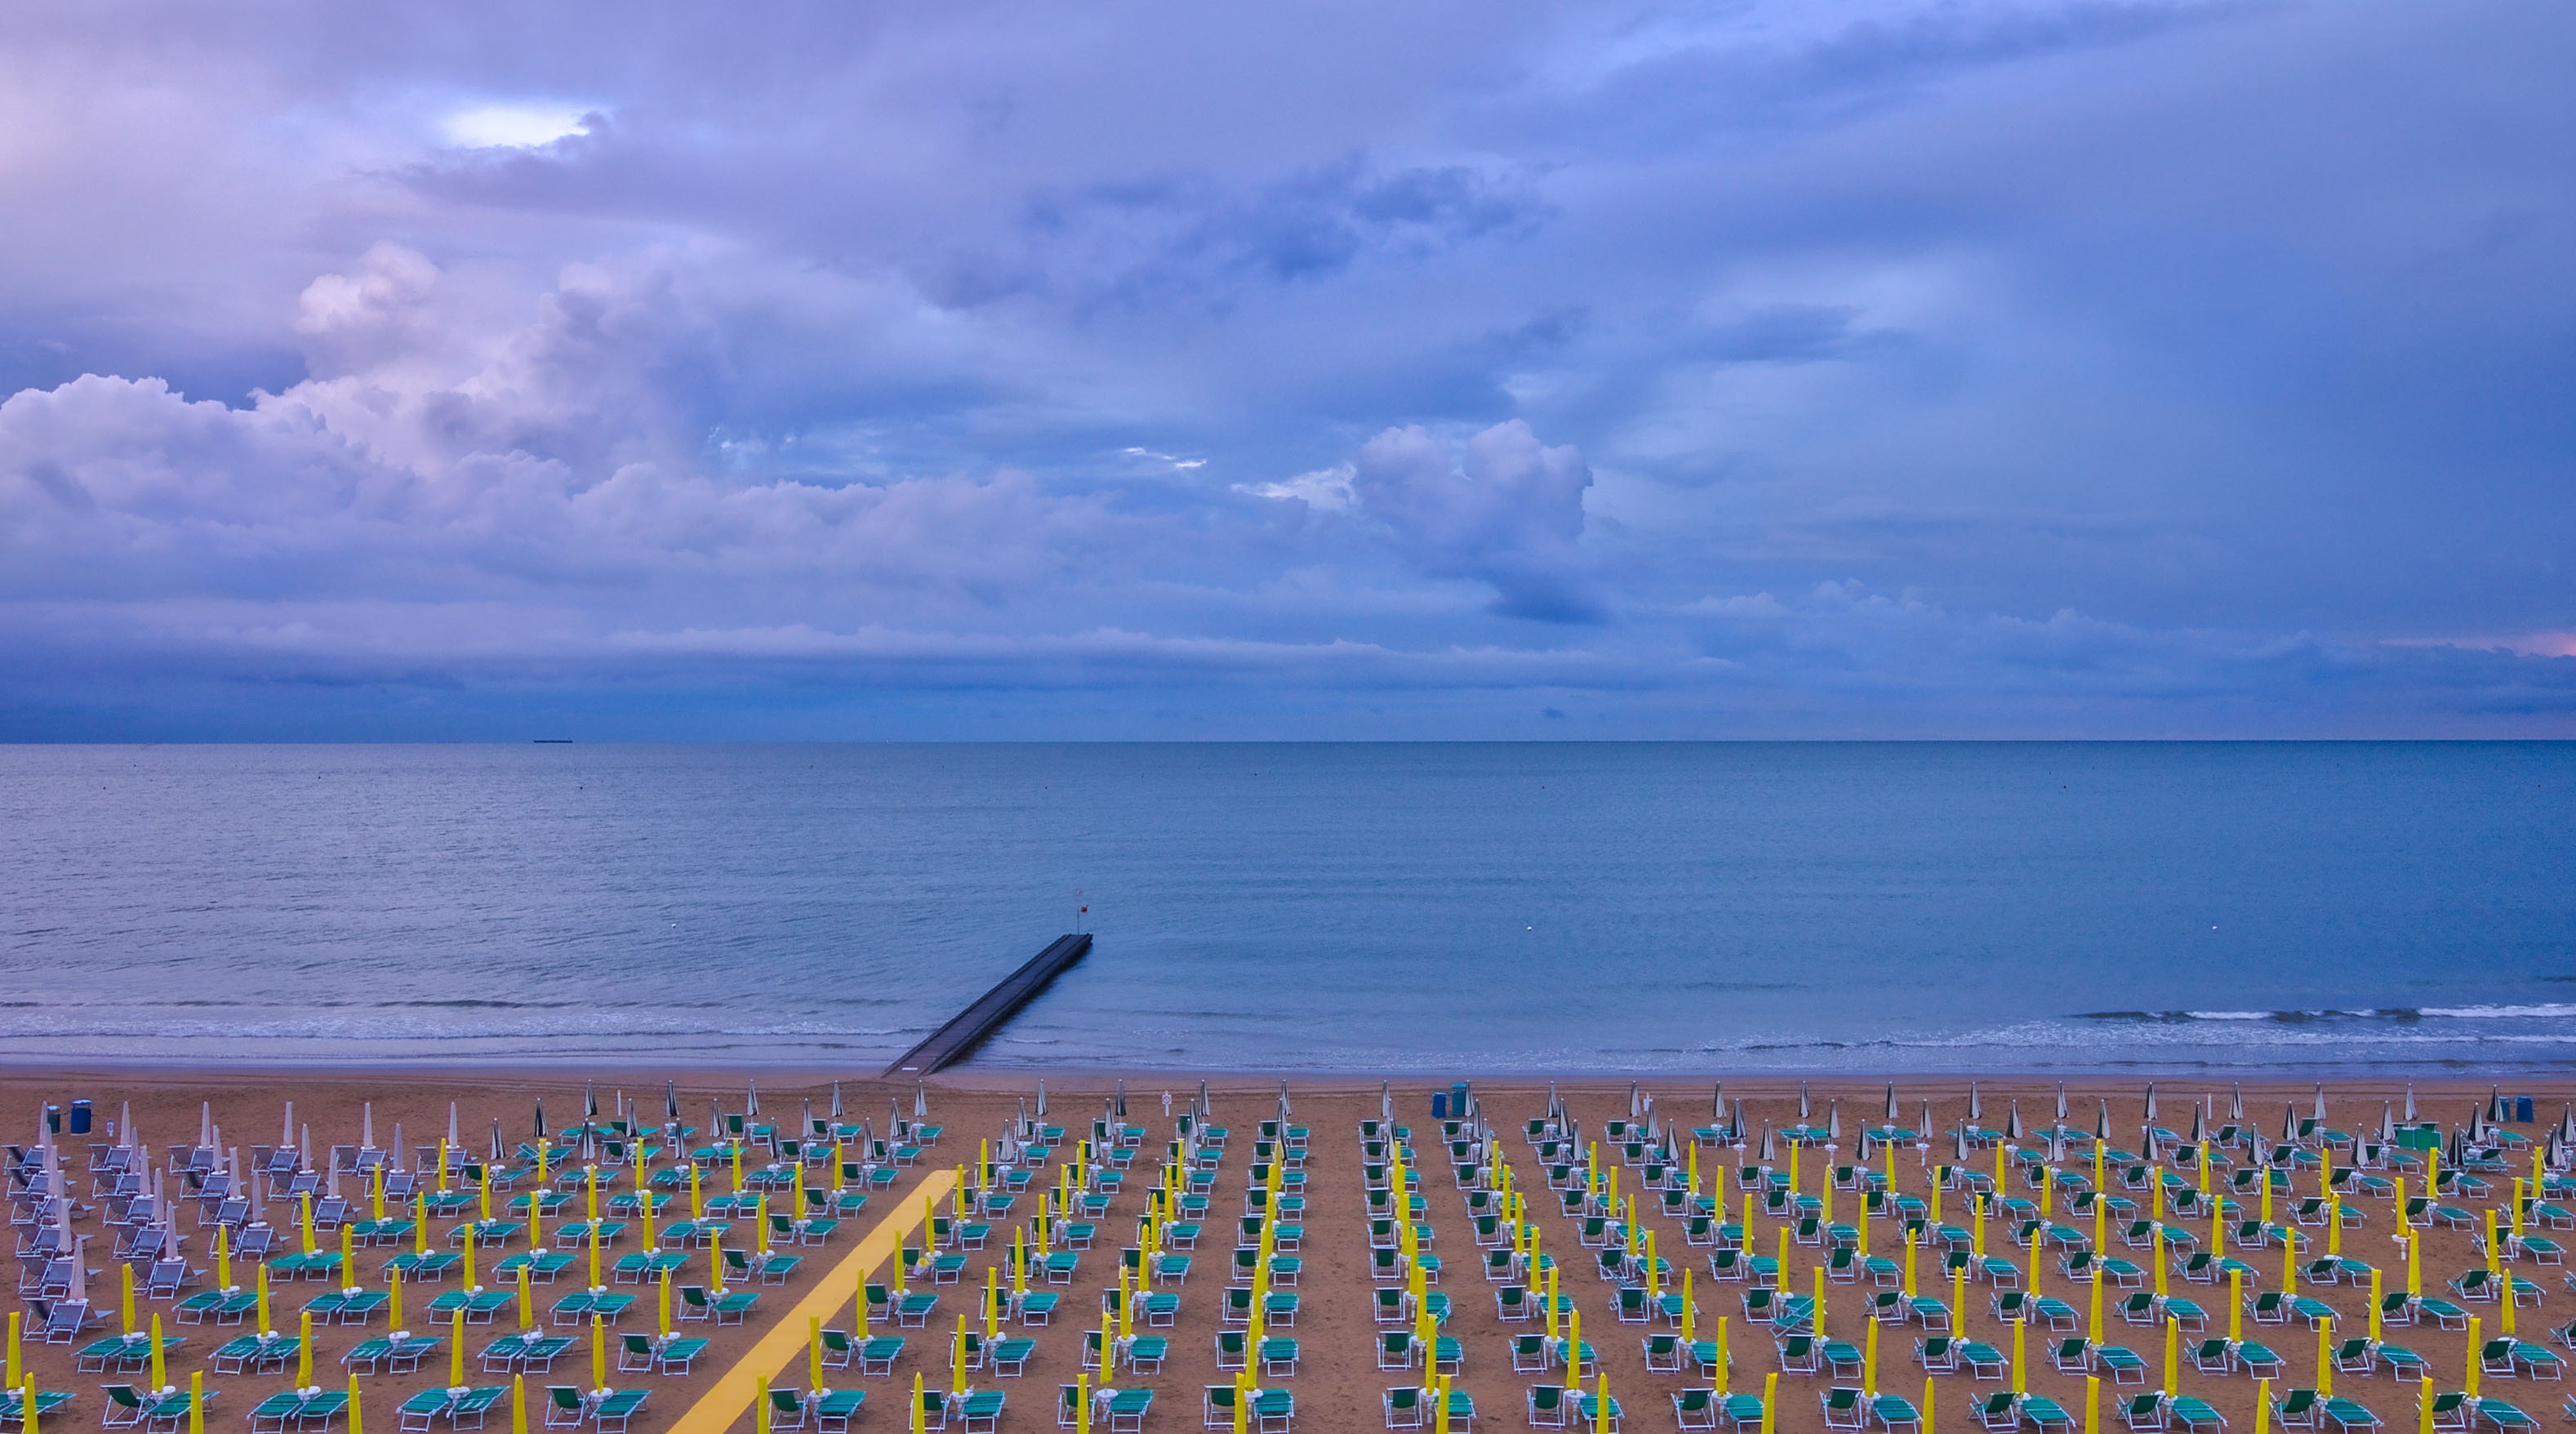
beach, landscape, sea, coast, water, nature, sand, ocean, horizon, cloud, sky, sun, sunrise, sunset, white, bridge, sunlight, morning, shore, wave, perspective, atmosphere, vacation, dusk, evening, reflection, bay, romance, italy, venice, jetty, body of water, chairs, clouds, holidays, umbrellas, thunderstorm, reflections, veneto, caorle, cape, jesolo, wind wave